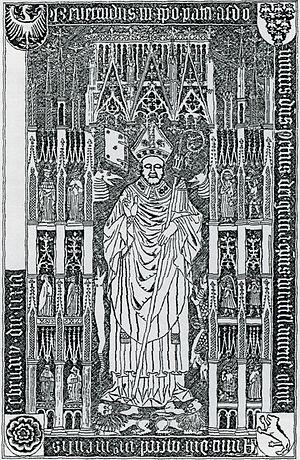
L’archidiocèse de Wrocław est un archidiocèse de rite romain de l’Église catholique. Il a pour cathédrale Wrocław en Pologne. Depuis sa création en évêché en l'an mil jusqu'à 1821, il dépendait de l'archidiocèse de Gniezno en Grande-Pologne. De 1821 à 1930 il dépendait directement du Siège apostolique. Entre 1821 et 1972, il était appelé officiellement diocèse de Breslau.